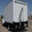
Label: truck